Bunce Island

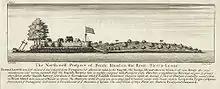
Bunce Island in 1726 during the period of the Royal African Company

Bunce Island was first settled and fortified by English slave traders circa 1670. During its early history, the castle was operated by two London-based firms: the Royal African Company and its offshoot, the Gambia Adventurers, the latter a "Crown-chartered company" or parastatal subsidised by the Crown. On October 31, 1678, at Gresham College the latter offered the former the contents of their investment on the island for 4,644l. 4s. 9d. The castle was not commercially successful but it served as a symbol of English influence in the region, where Portuguese slave traders had been established since the 1500s.